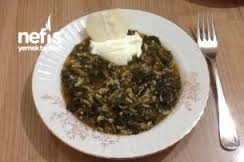
Yemek: ispanak